Andjar Asmara

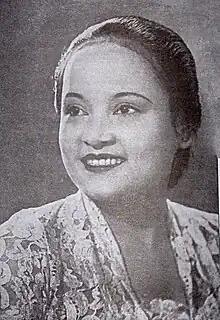
Andjar's wife, Ratna, was the first female film director in Indonesian history.

In the late 1920s, after spending some two years in Medan with the daily "Sinar Soematra", Andjar returned to Batavia and in 1929 helped establish the magazine "Doenia Film", a Malay adaptation of the Dutch-language magazine "Filmland"; although an adaptation, "Doenia Film" also contained original coverage of the domestic theatre and film industry. At the time, the cinema of the Indies was becoming established: the first domestic film, "Loetoeng Kasaroeng" ("The Lost Lutung"), was released in 1926, and four additional films were released in 1927 and 1928. Andjar wrote extensively regarding local cinematic and theatrical productions; for example, the Indonesian film critic Salim Said writes Andjar inspired the marketing for 1929's "Njai Dasima", which emphasised the exclusively native cast. In 1930 Andjar left "Doenia Film" and was replaced by Bachtiar Effendi.